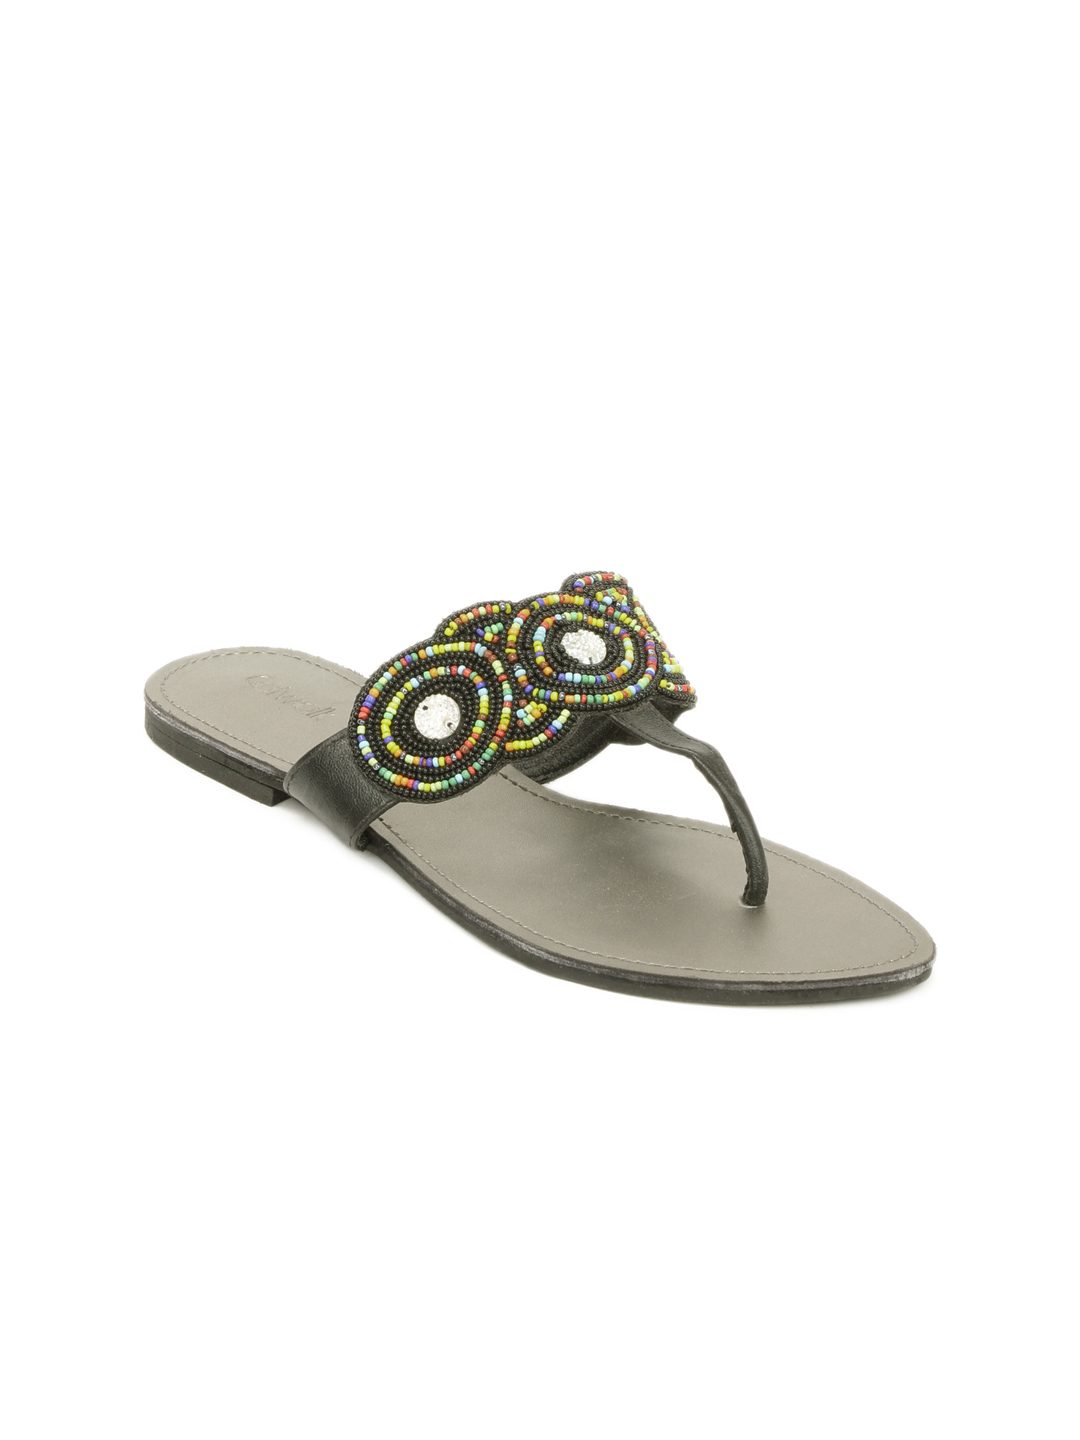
Catwalk Women Black Flats
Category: Footwear / Shoes / Flats
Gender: Women
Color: Black
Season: Winter 2015
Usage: Casual